Tender Mercies

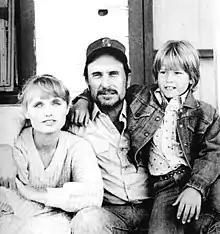
Tess Harper as Rosa Lee, Robert Duvall as Mac Sledge, and Allan Hubbard as Sonny, in costumes designed by Elizabeth McBride

Duvall had always wanted to play a country singer, and Foote was rumored to have written the role of Mac Sledge specifically for him. Foote denied the claim, claiming he found it too constraining to write roles for specific actors, although he did hope Duvall would be cast in the part. "Tender Mercies" became a very important personal project for Duvall, who contributed a significant number of ideas for his character.